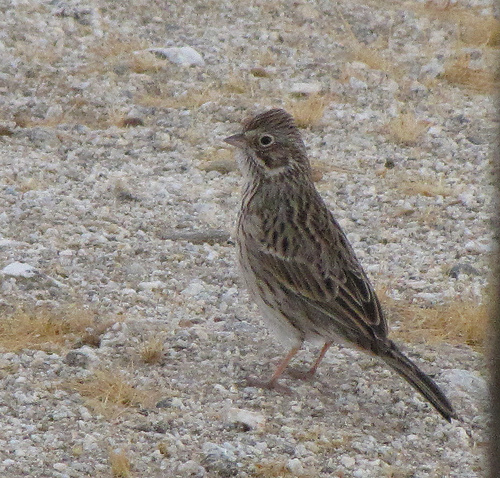
a mid size bird totally covered with brown and beige speckled feathers, paler on the belly, it has a slightly crested crown and a small beige beak, pink tarsus and feet.
a brown bird with pink feet and a brown bill
this is a bird with brown streaks on it and a small beak.
the bird has a white belly with brown striped head, wings, and tail.
this bird has a black and gray striped back, primaries and secondaries and a gray breast.
this gray bird has a light gray belly and breast and it's crown is standing up.
the bird is black and grey, and it has a short, round pointed beak.
this bird has short feathers on top of his head and a small pointed beak.
this bird has wings that are brown and has a white belly
this bird has wings that are brown and has a white belly
Species: Vesper Sparrow